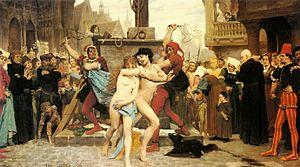
L'adultère est « le fait pour un époux de violer son serment de fidélité, de partage, et d'avoir des relations sexuelles avec une personne autre que son conjoint envers qui il a affirmé ce serment ». Couramment, on parle également d'infidélité.